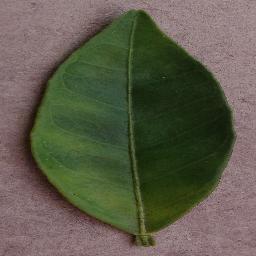
Label: Orange___Haunglongbing_(Citrus_greening)